Lithuania men's national basketball team

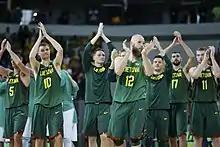
The 2016 Olympic Team members thanking fans for their support

During the eighthfinals, Jonas Valančiūnas led Lithuania to a difficult victory against New Zealand, 76–71. In the quarterfinals, Renaldas Seibutis helped Lithuania beat Turkey 73–61 and advanced into the semifinals, once again meeting the United States. Before the game, USA national team head coach Mike Krzyzewski noted that the Lithuanians "love the game, they play with the passion, they play together, always as a team. They play with the great heart and it will be a tough game for us."